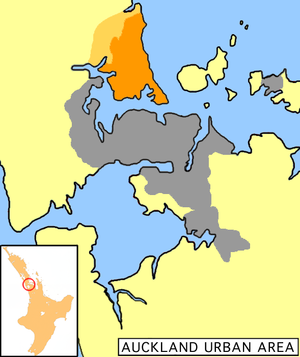
North Shore City est une ville de la région d'Auckland, sur l'île du Nord de la Nouvelle-Zélande. Lors du recensement de juin 2006 on comptait 205 605 personnes habitant North Shore City, la faisant la quatrième ville la plus peuplée de Nouvelle-Zélande. C'est également la quatrième plus grande ville, avec une superficie totale de 129,81 km². C'est l'une des quatre villes de la région métropolitaine d'Auckland. Elle a été intégrée au conseil municipal d'Auckland en 2010. Cette ville est la ville de Nouvelle-Zélande la plus densément peuplée, la plus grande partie de sa superficie étant urbaine ou suburbaine.